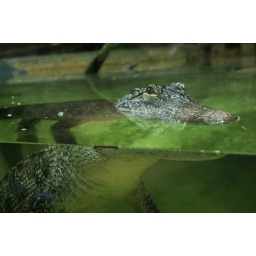
An alligator swimming with his head just above water at Busch Gardens TampaTaken with my Nikon D60